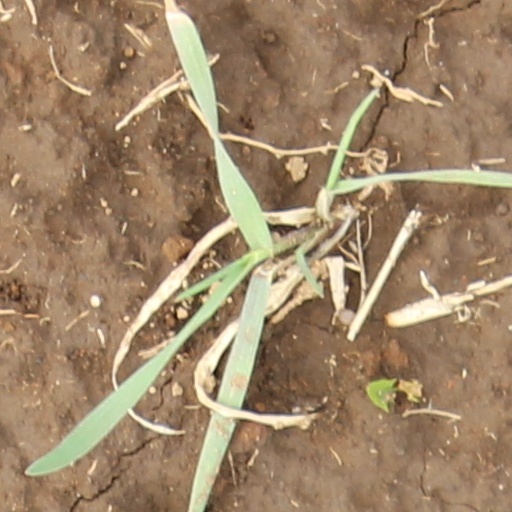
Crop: wheat